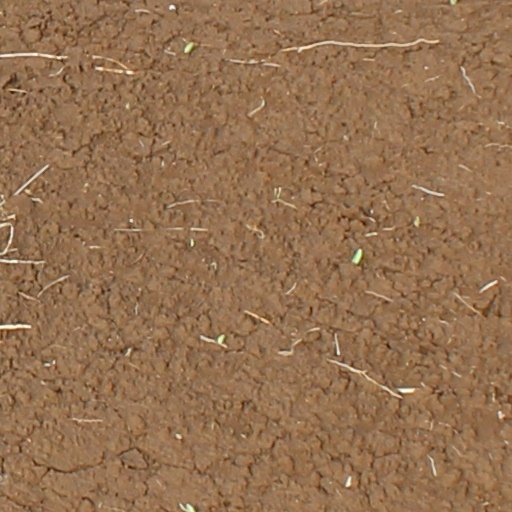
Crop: wheat